In the Courtyard

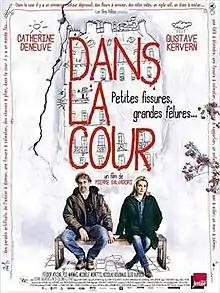
Film poster

In the Courtyard is a 2014 French comedy-drama film written and directed by Pierre Salvadori and starring Catherine Deneuve and Gustave Kervern. The film premiered at the 64th Berlin International Film Festival on 11 February 2014. Salvadori was awarded a Swann d'or for Best Director at the 2014 Cabourg Film Festival.